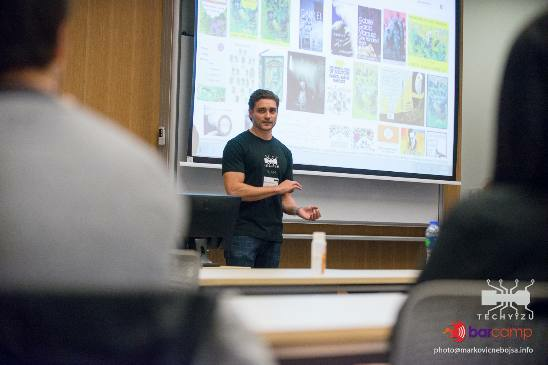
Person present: Yes